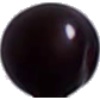
Label: Cherry Wax Black 1